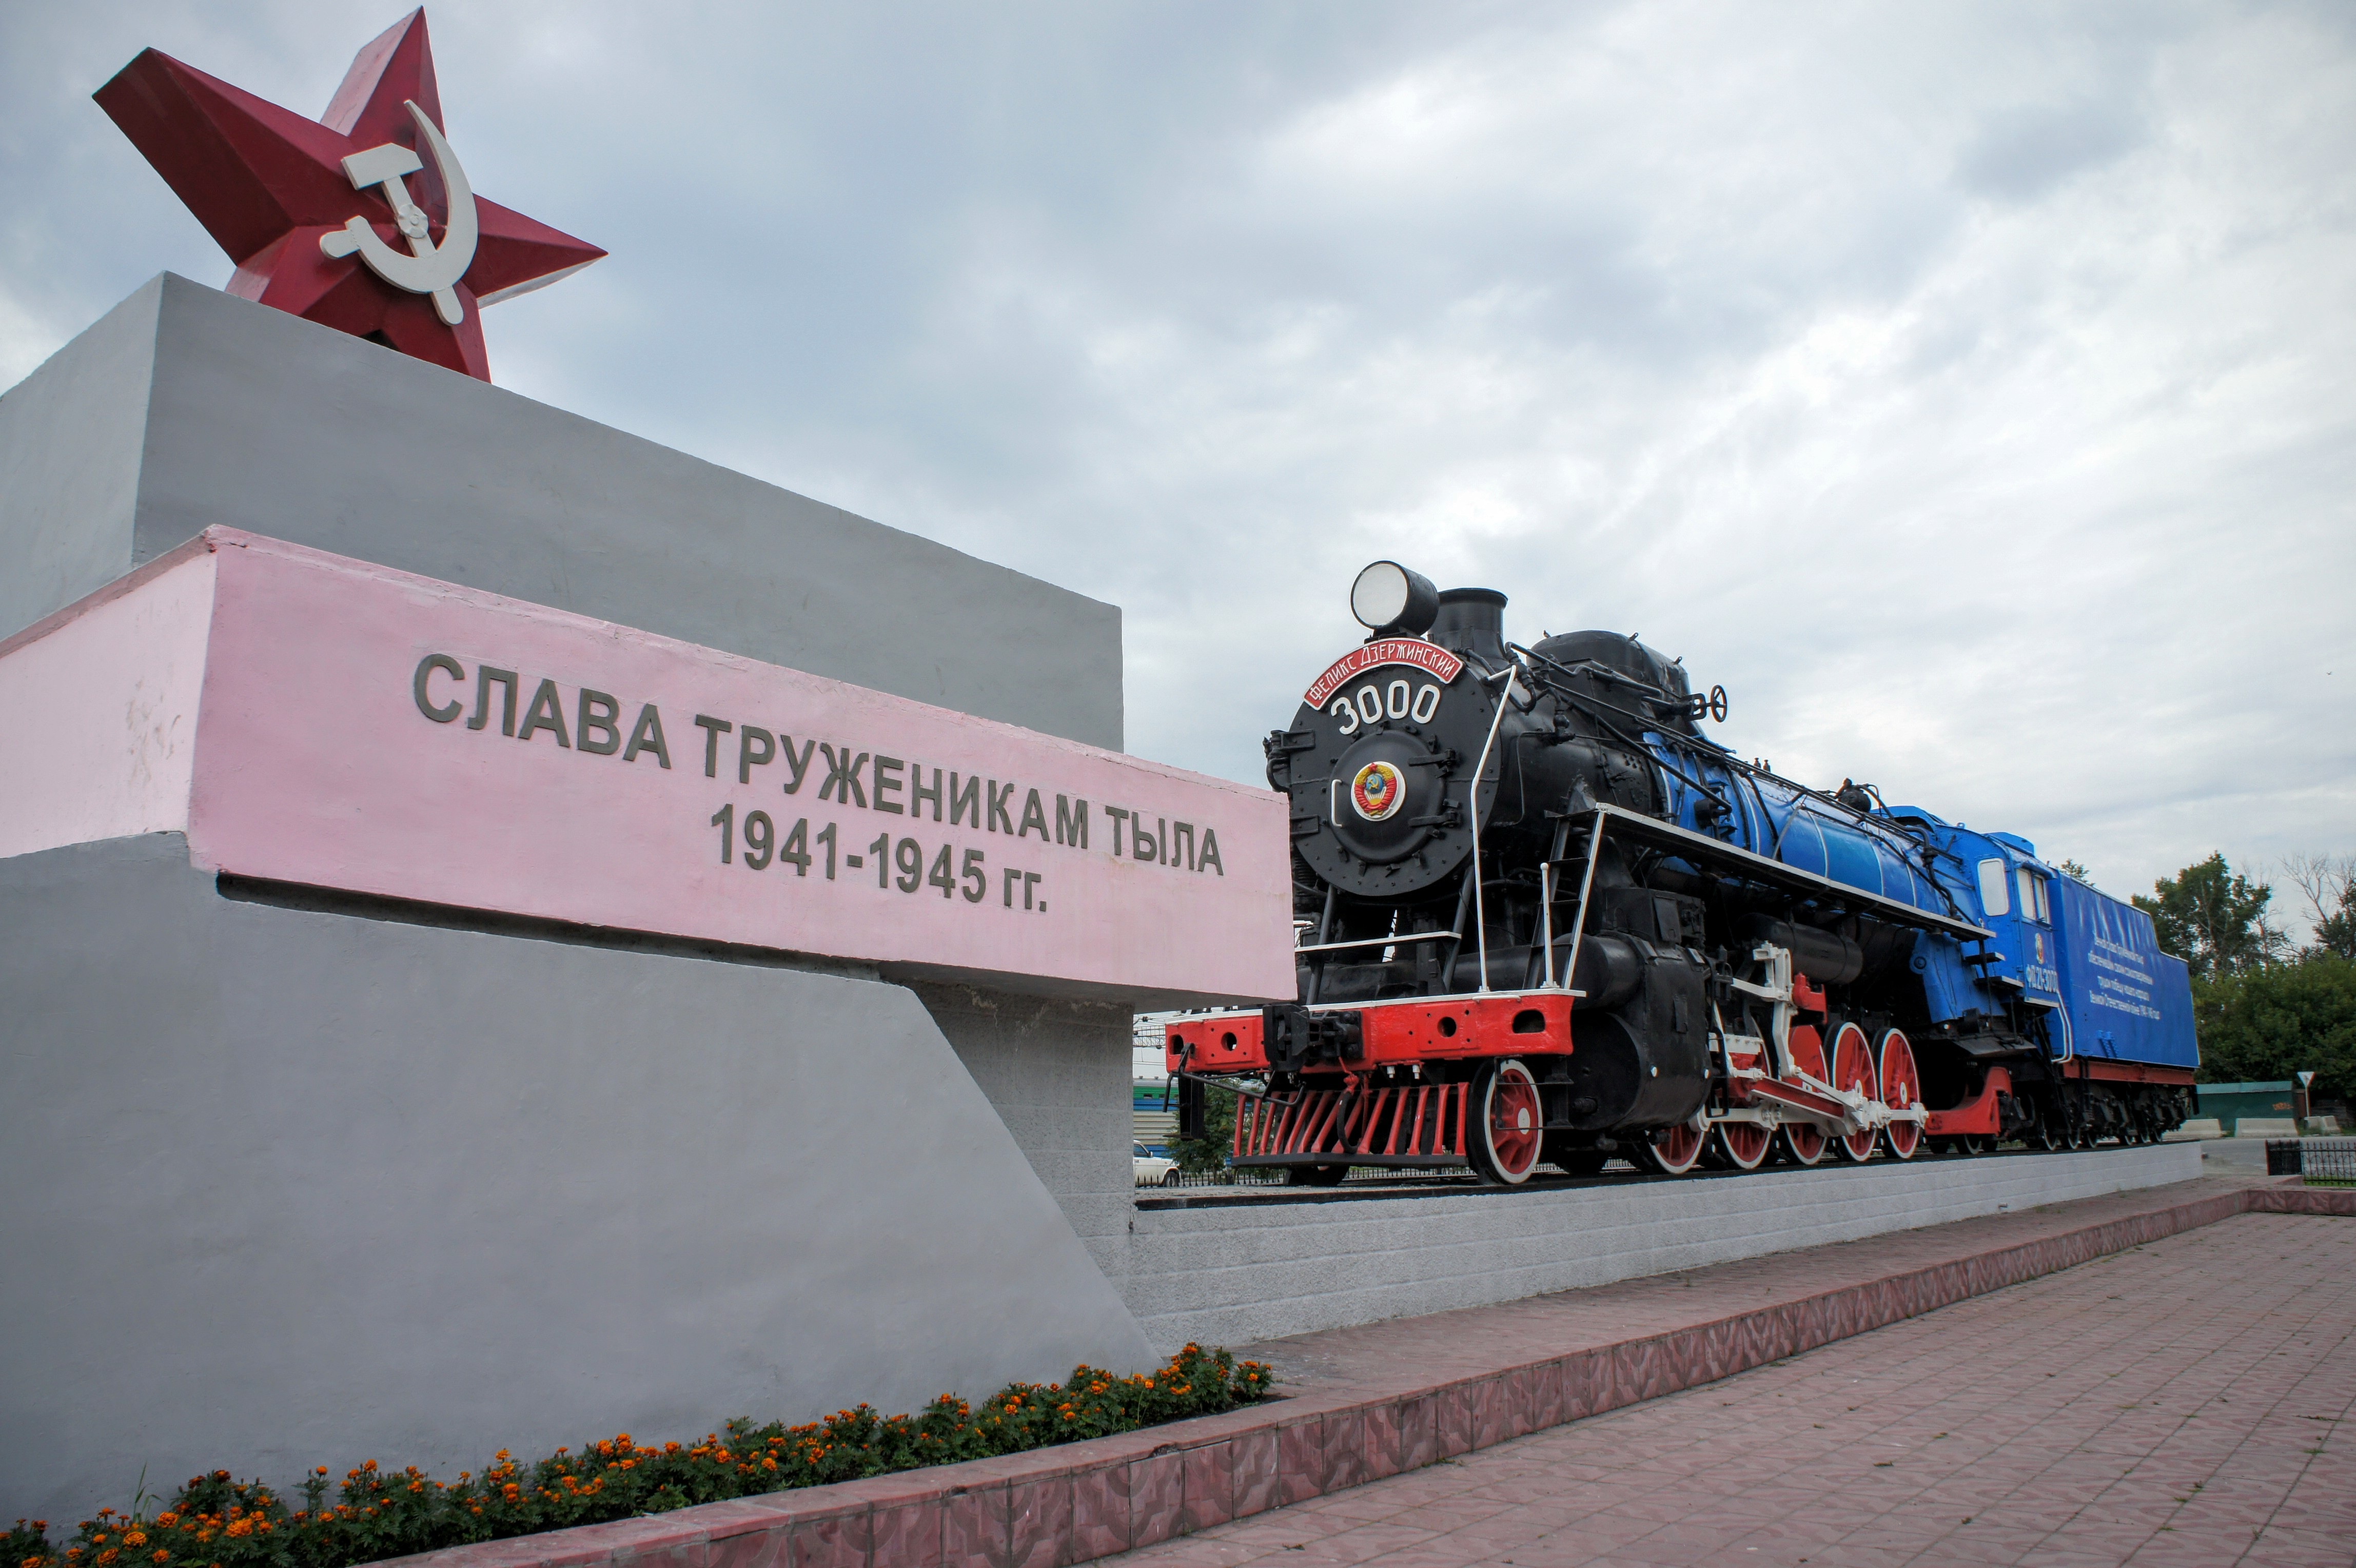
railway, train, transport, vehicle, locomotive, russia, historically, steam locomotive, museum locomotive